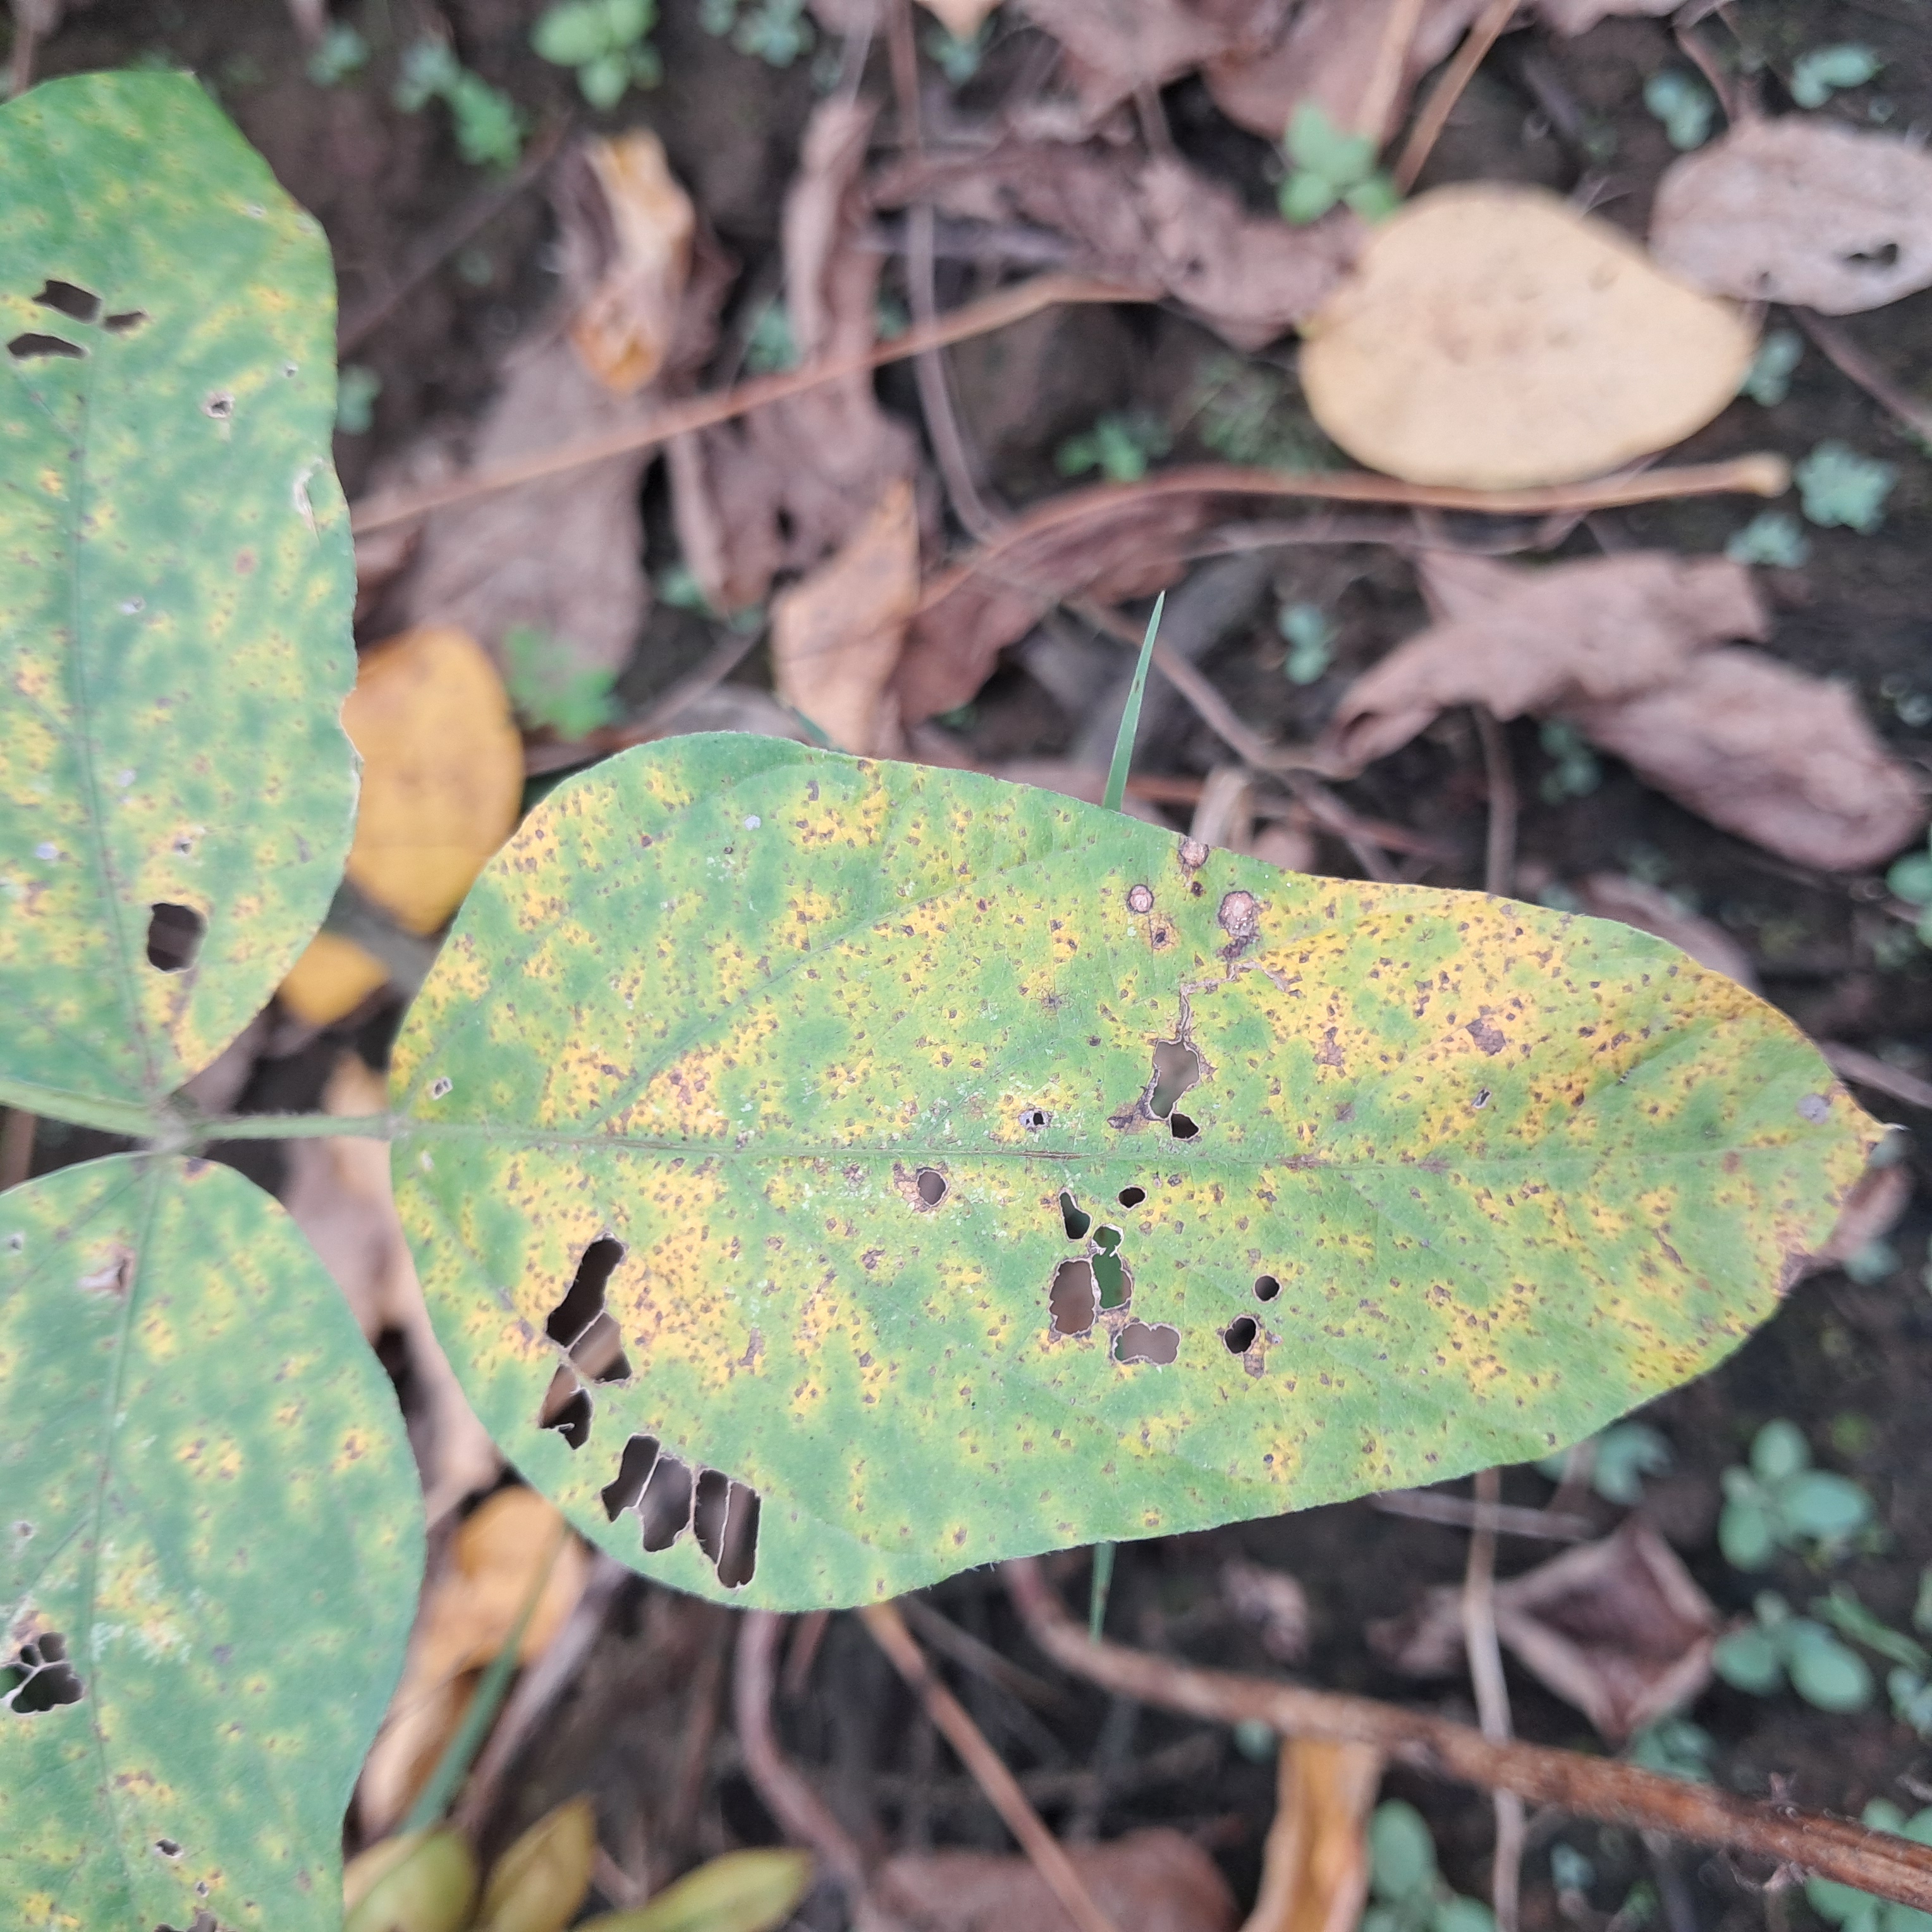
Label: Spectoria_Brown_Spot